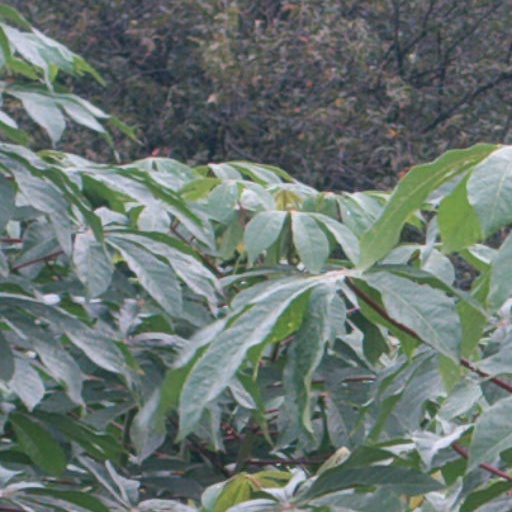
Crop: cassava